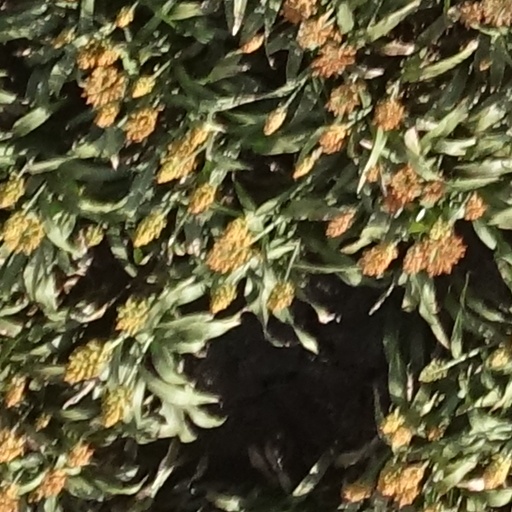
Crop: sorghum